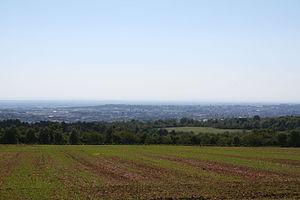
Vue de Dijon depuis Hauteville-Les-Dijon
Hauteville-lès-Dijon est une commune française appartenant à Dijon Métropole située dans le département de la Côte-d'Or en région Bourgogne-Franche-Comté.